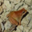
Label: frog